Walther Nernst

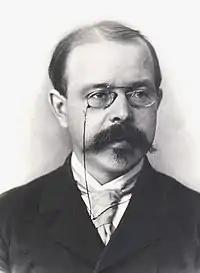
Walther Nernst in 1889.

Nernst started undergraduate studies at the University of Zürich in 1883, then after an interlude in Berlin, he returned to Zürich. He wrote his thesis at University of Graz, where Ludwig Boltzmann was professor, though he worked under the direction of Albert von Ettinghausen. They discovered the Ettingshausen and Nernst effects: that a magnetic field applied perpendicular to a metallic conductor in a temperature gradient gives rise to an electrical potential difference, reciprocally, an electric potential difference produces a thermal gradient. Next, he moved to the University of Würzburg under Friedrich Kohlrausch where he submitted and defended his thesis.